Hottentotta tamulus

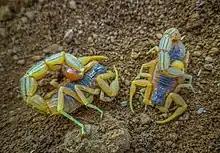
"Hottentotta tamulus" from Satara, Maharashtra, India

The walking legs and the tip of the pedipalp pincers are bright orange-yellow to light reddish-brown in color. The mesosomal tergites always bear three distinct carinae. Their habitus is typical of buthid scorpions, with rather small pedipalp pincers, moderately thickened metasomal segments and a rather bulbous telson with large stinger. The base of the pedipalp pincers (manus) is slightly more inflated in males than in females.